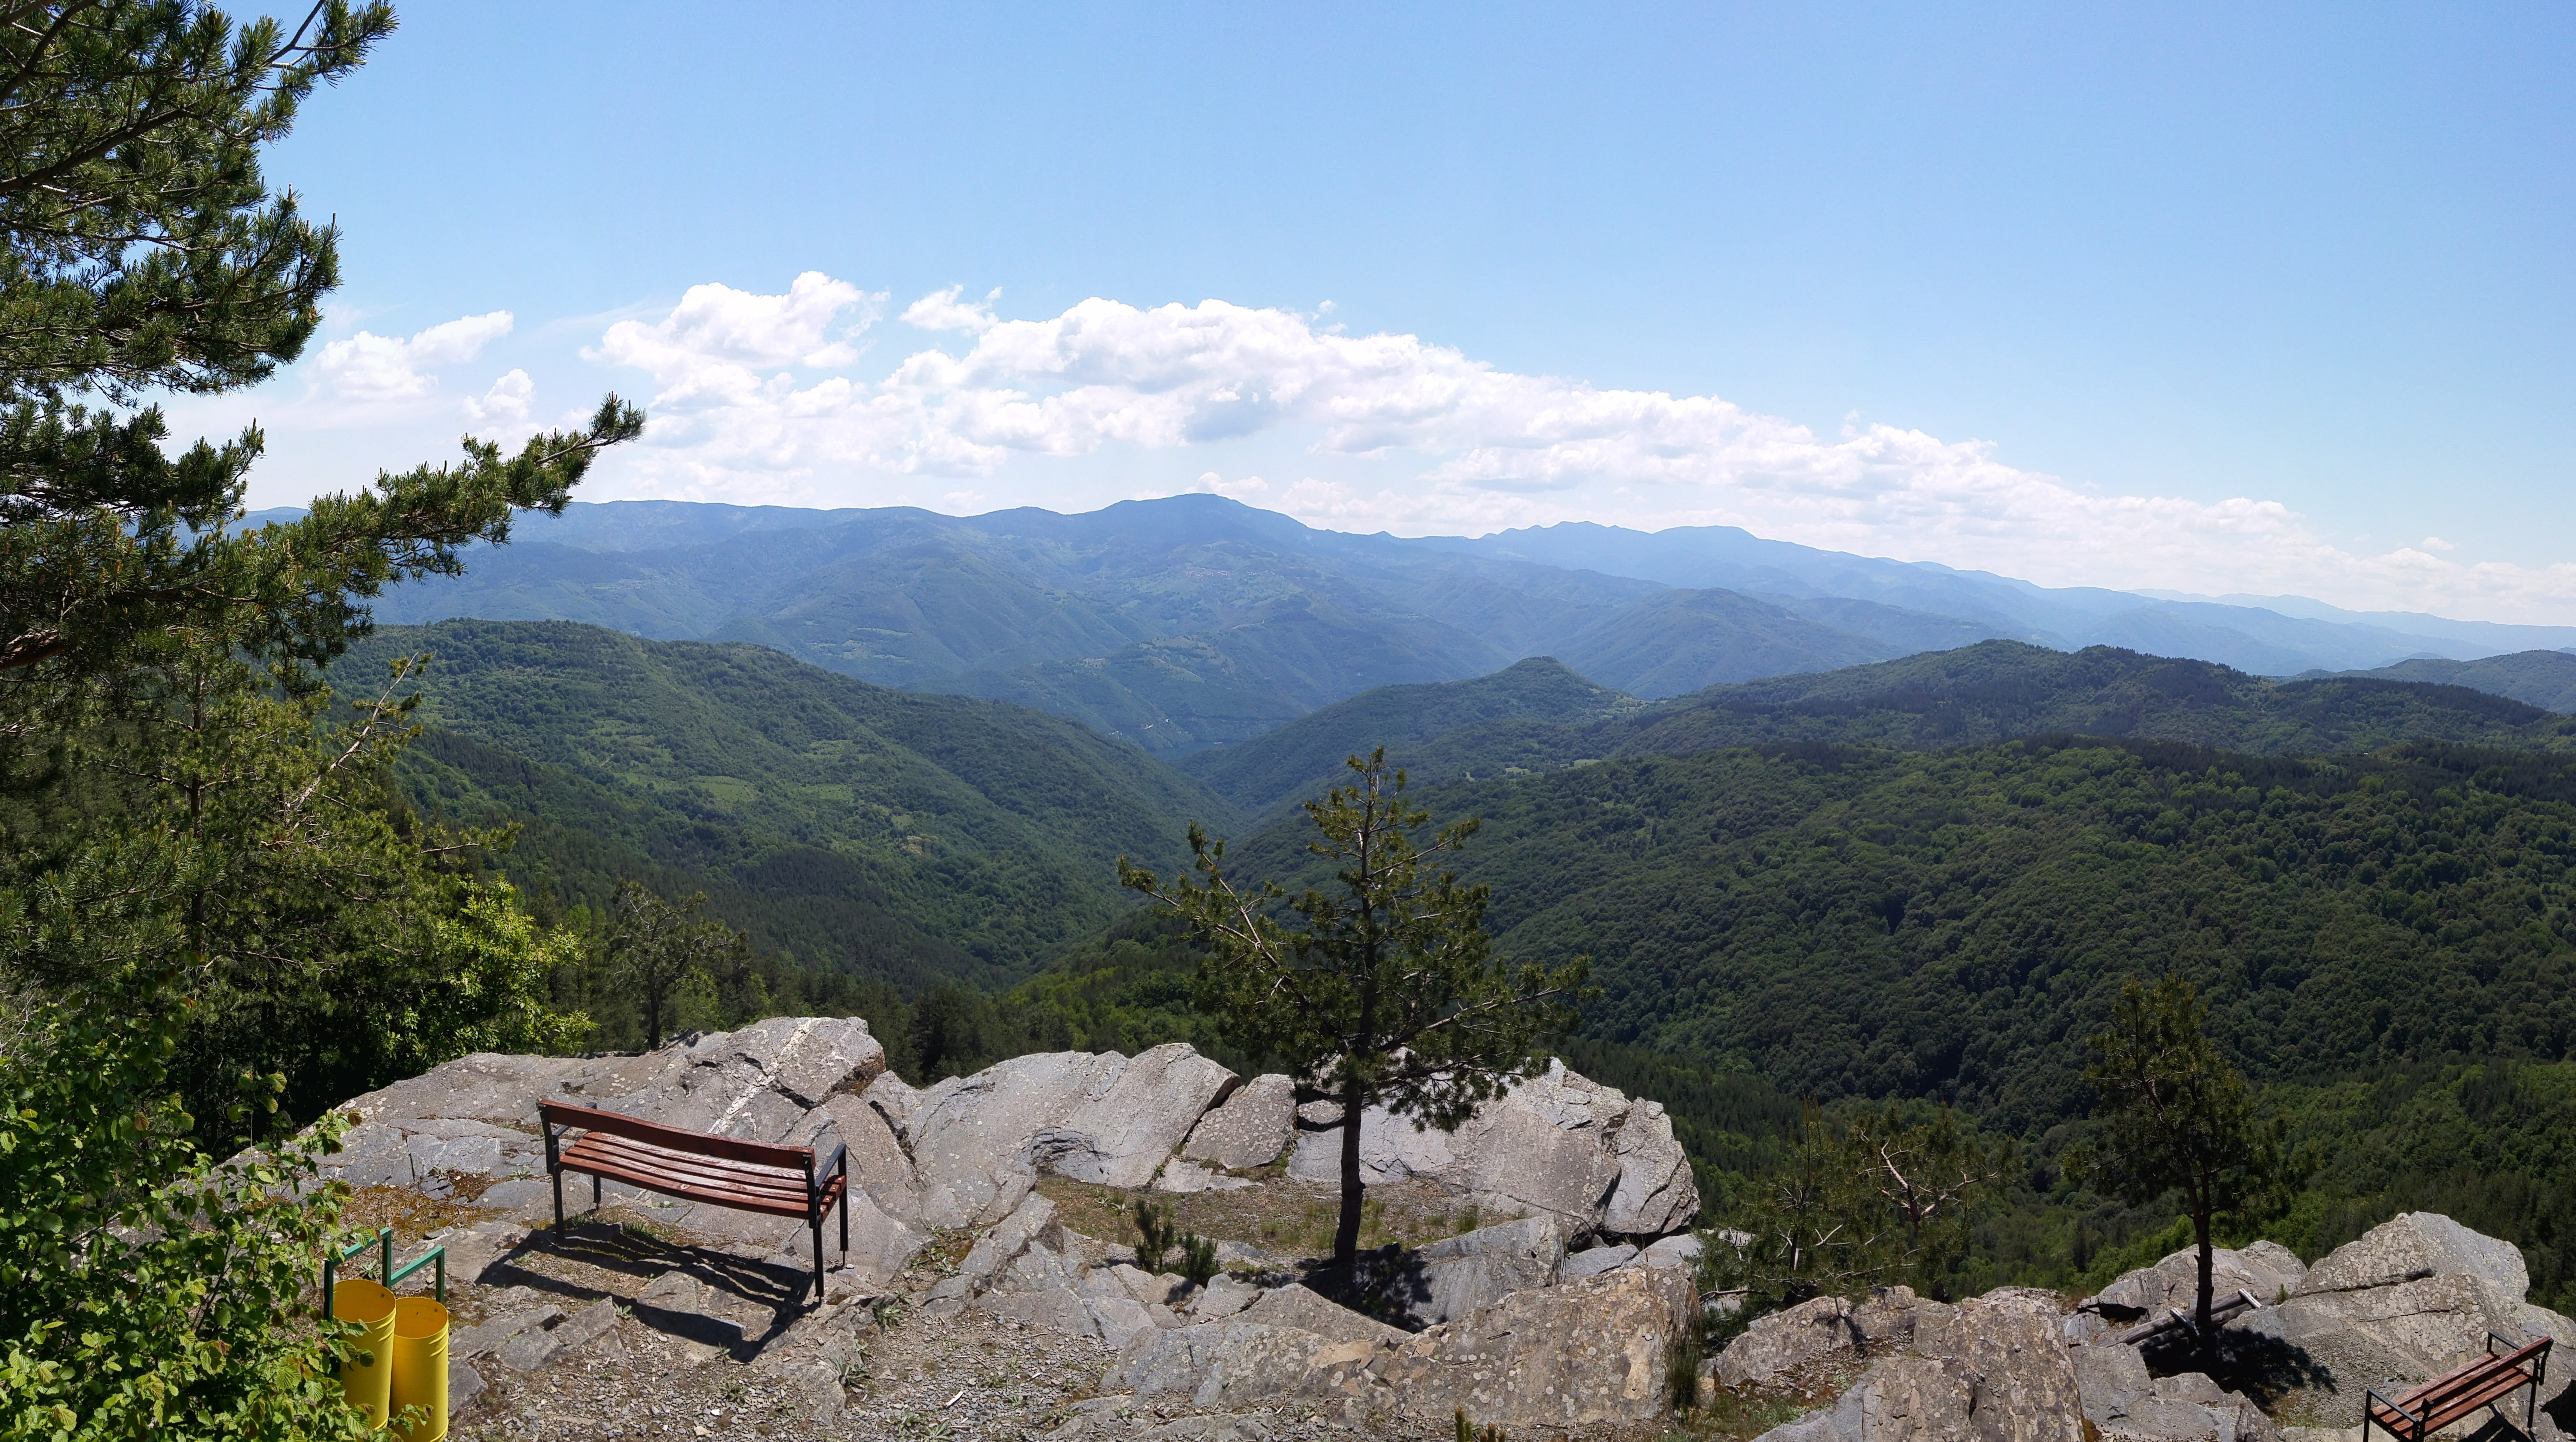
nature, wilderness, walking, mountain, hiking, trail, hill, adventure, valley, mountain range, ridge, summit, sports, alps, backpacking, plateau, beauty, bulgaria, landform, mountain pass, geographical feature, mountainous landforms